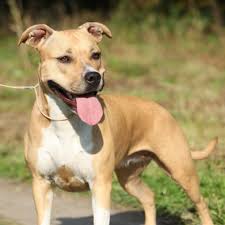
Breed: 216-n000078-American_Staffordshire_terrier